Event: Nepal Earthquake
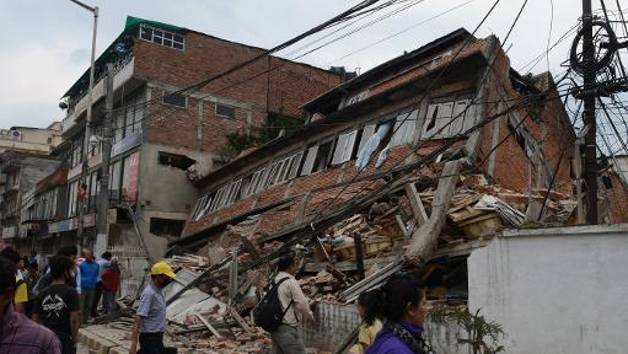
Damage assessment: damage